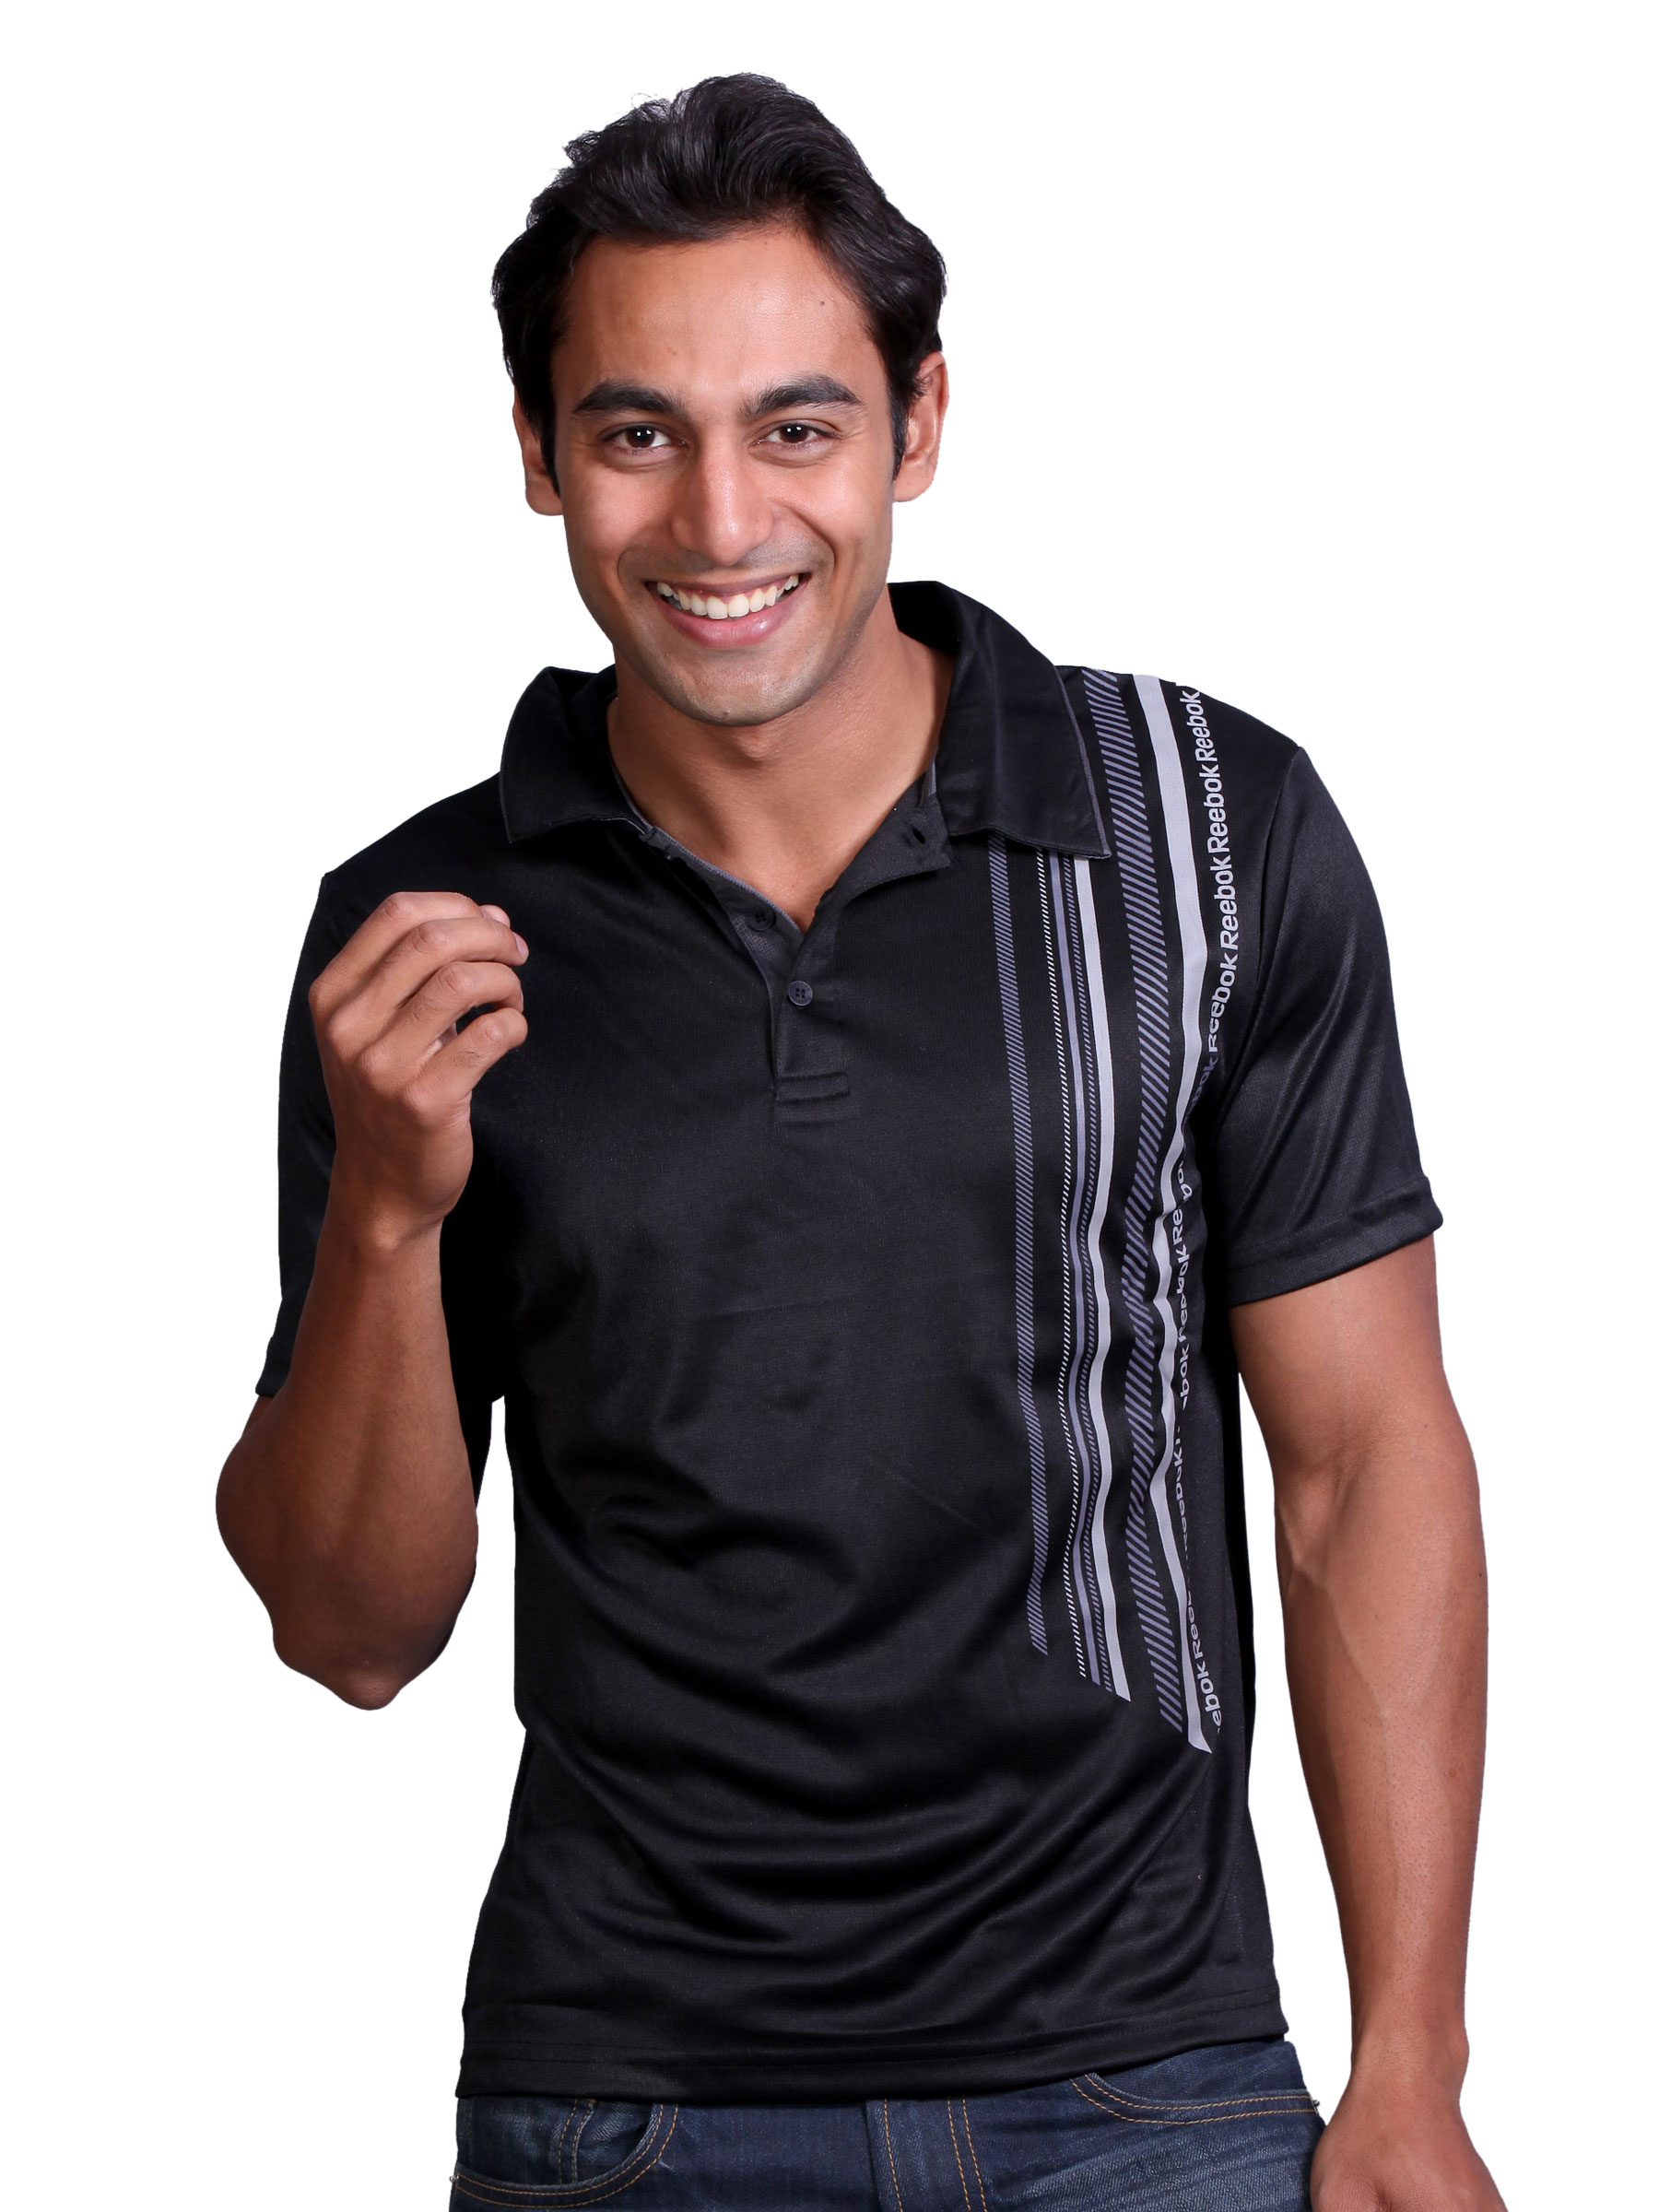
Reebok Men Club Stripe Black Polo T-shirt
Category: Apparel / Topwear / Tshirts
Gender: Men
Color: Black
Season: Fall 2010
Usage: Casual